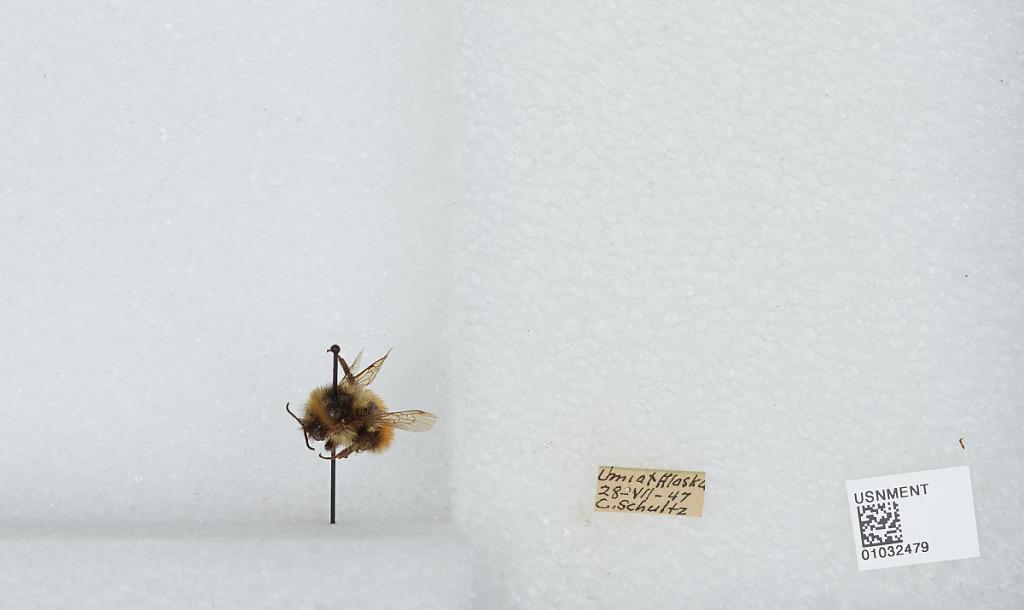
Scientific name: Bombus (Pyrobombus) sylvicola Kirby
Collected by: C. Schultz
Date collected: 1947-7-28
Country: United States
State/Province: Alaska
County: North Slope
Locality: Umiat
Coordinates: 69.3669, -152.144